Killing of Mitch Henriquez

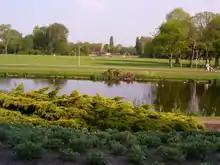

Aruban man Mitch Henriquez (aged 42) was on holiday in the Netherlands in the summer of 2015. On 27 June, he went to the Night at the Park music festival which was headlined by UB40 at the Zuiderpark in The Hague. He died after being arrested by five police officers, who choked him until he was dead. On the police account, Henriquez had told the officers he had a weapon, then pointed at his crotch; officers went to arrest him on suspicion of being armed, he resisted arrest and became unwell as he was being transported to the police station. This narrative was immediately contested by footage filmed by concerned bystanders which showed the police picking up Henriquez's unresponsive body and placing it in a van.